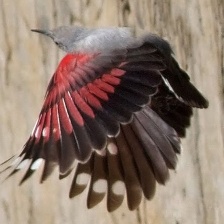
Species: WALL CREAPER
Scientific name: TICHODROMA MURARIA